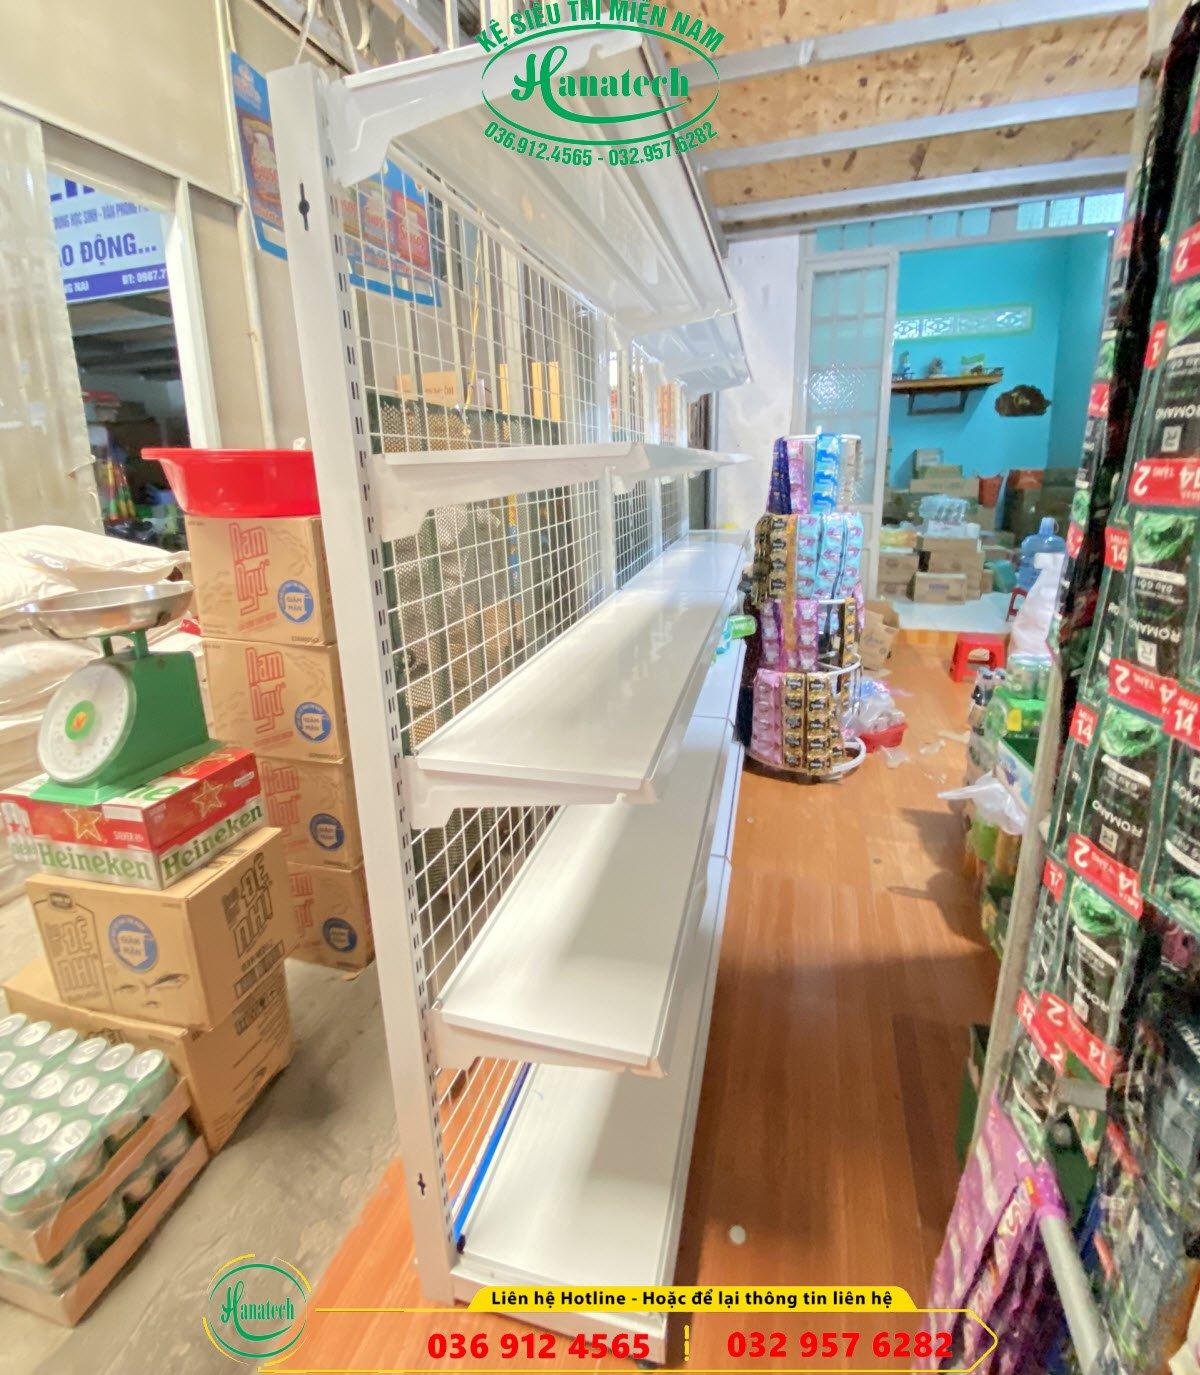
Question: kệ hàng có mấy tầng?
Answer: kệ có năm tầng